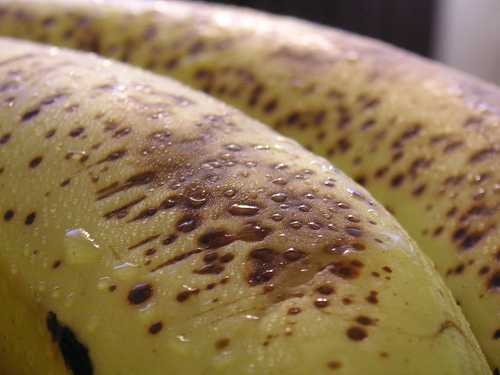
Label: Banana